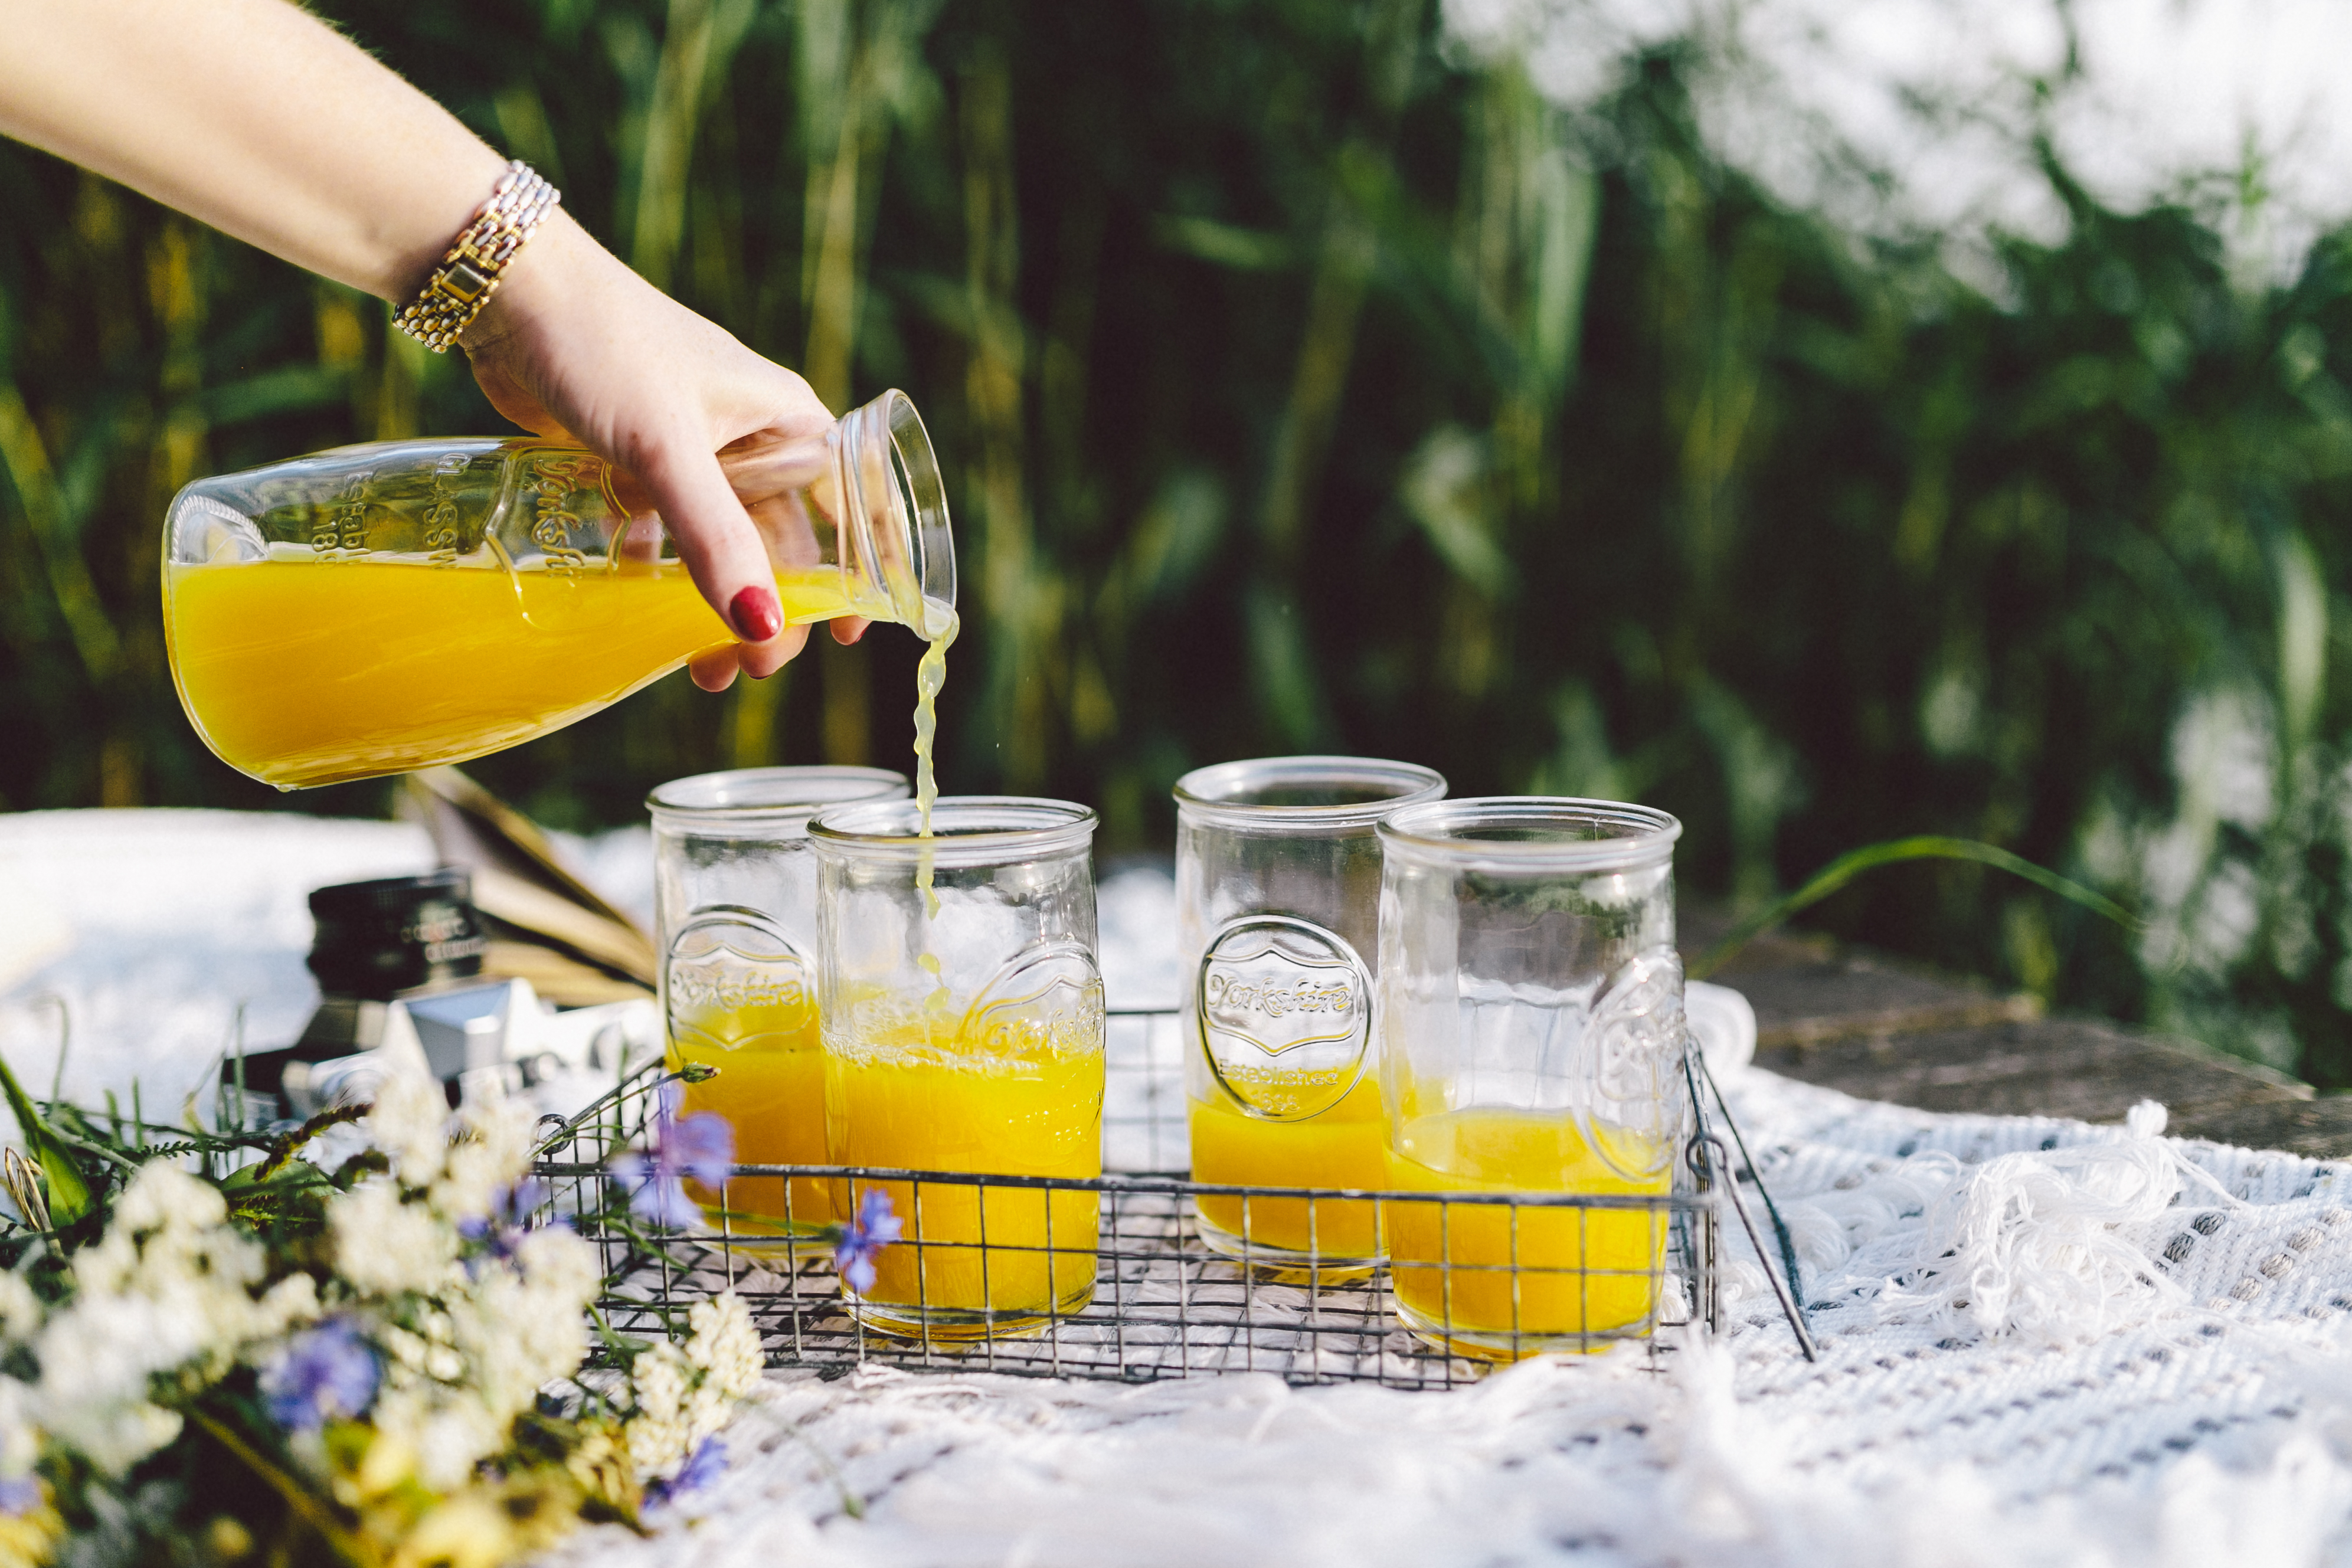
yellow, drink, mimosa, food, lemonade, lemon, distilled beverage, Elderflower cordial